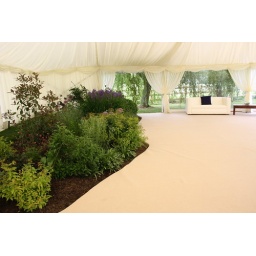
Wedding marquee with flower bed by Passion for Flowers